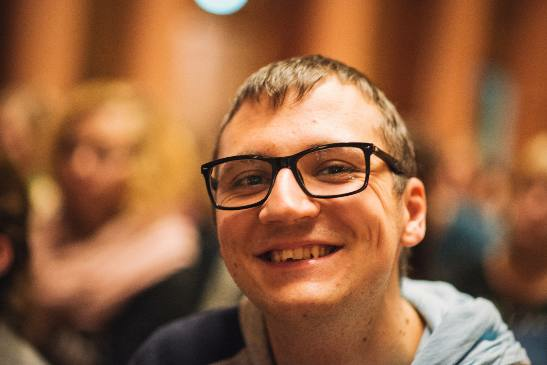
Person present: Yes